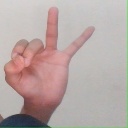
अक्षर: ण